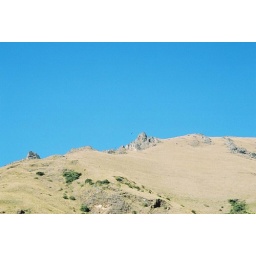
The small black speck just above the mountain is a Condor circling for prey.